List of accidents and incidents involving airliners in the United States

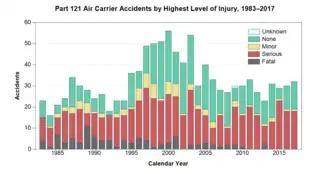
US air carrier accidents by severity of injury, 1983–2017

This list of accidents and incidents on airliners in the United States summarizes airline accidents that occurred within the territories claimed by the United States, with information on airline company with flight number, date, and cause.